Ted Whitten

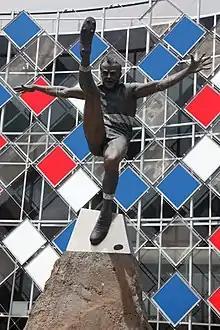
Statue of Whitten outside Whitten Oval, Footscray

In 1995, Whitten went public with the announcement that he was suffering from prostate cancer. On 17 June he made his final public appearance at the MCG before the State of Origin match between Victoria and South Australia. Suffering from blindness due to a stroke, Whitten was driven in a white convertible for a lap of honour around the MCG, accompanied by his son and three grandchildren while Mariah Carey's song "Hero" was played on the PA system. He received a standing ovation from the crowd. This event was polled as the most memorable football event by the Melbourne newspaper "The Age", and the moment is captured in Jamie Cooper's painting "The Game That Made Australia", commissioned by the AFL in 2008 to celebrate the 150th anniversary of the sport.